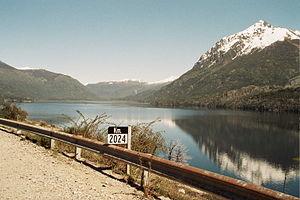
La route nationale 40 est une importante voie routière d'Argentine qui traverse le pays du nord au sud, depuis La Quiaca à la frontière bolivienne dans la province de Jujuy jusqu'au cap Virgenes à l'extrême sud de la Patagonie. C'est la route la plus longue du pays. Elle court parallèlement à la Cordillère des Andes en reliant les parcs nationaux les plus importants et traverse plusieurs des régions touristiques et des attraits principaux du territoire. Actuellement ce trajet mythique a été promu comme produit touristique national. La route commence en Patagonie au niveau de la mer et s'étend sur environ 5 000 km, traversant 20 parcs nationaux, 18 cours d'eau importants, reliant 27 cols andins. Elle culmine à 4 895 mètres au niveau du col d'Abra del Acay dans la province de Salta.
Le Lac Gutiérrez est un lac andin d'origine glaciaire situé en Argentine, à l'ouest de la province de Río Negro, dans le département de Bariloche, en Patagonie.
La province de Río Negro est une province de l'Argentine. Elle est située au sud du pays, en Patagonie. Elle est bordée au nord par la province de La Pampa, à l'est par celle de Buenos Aires, au sud par le Chubut et à l'ouest par le Neuquén et, séparée par la cordillère des Andes, par la République du Chili.